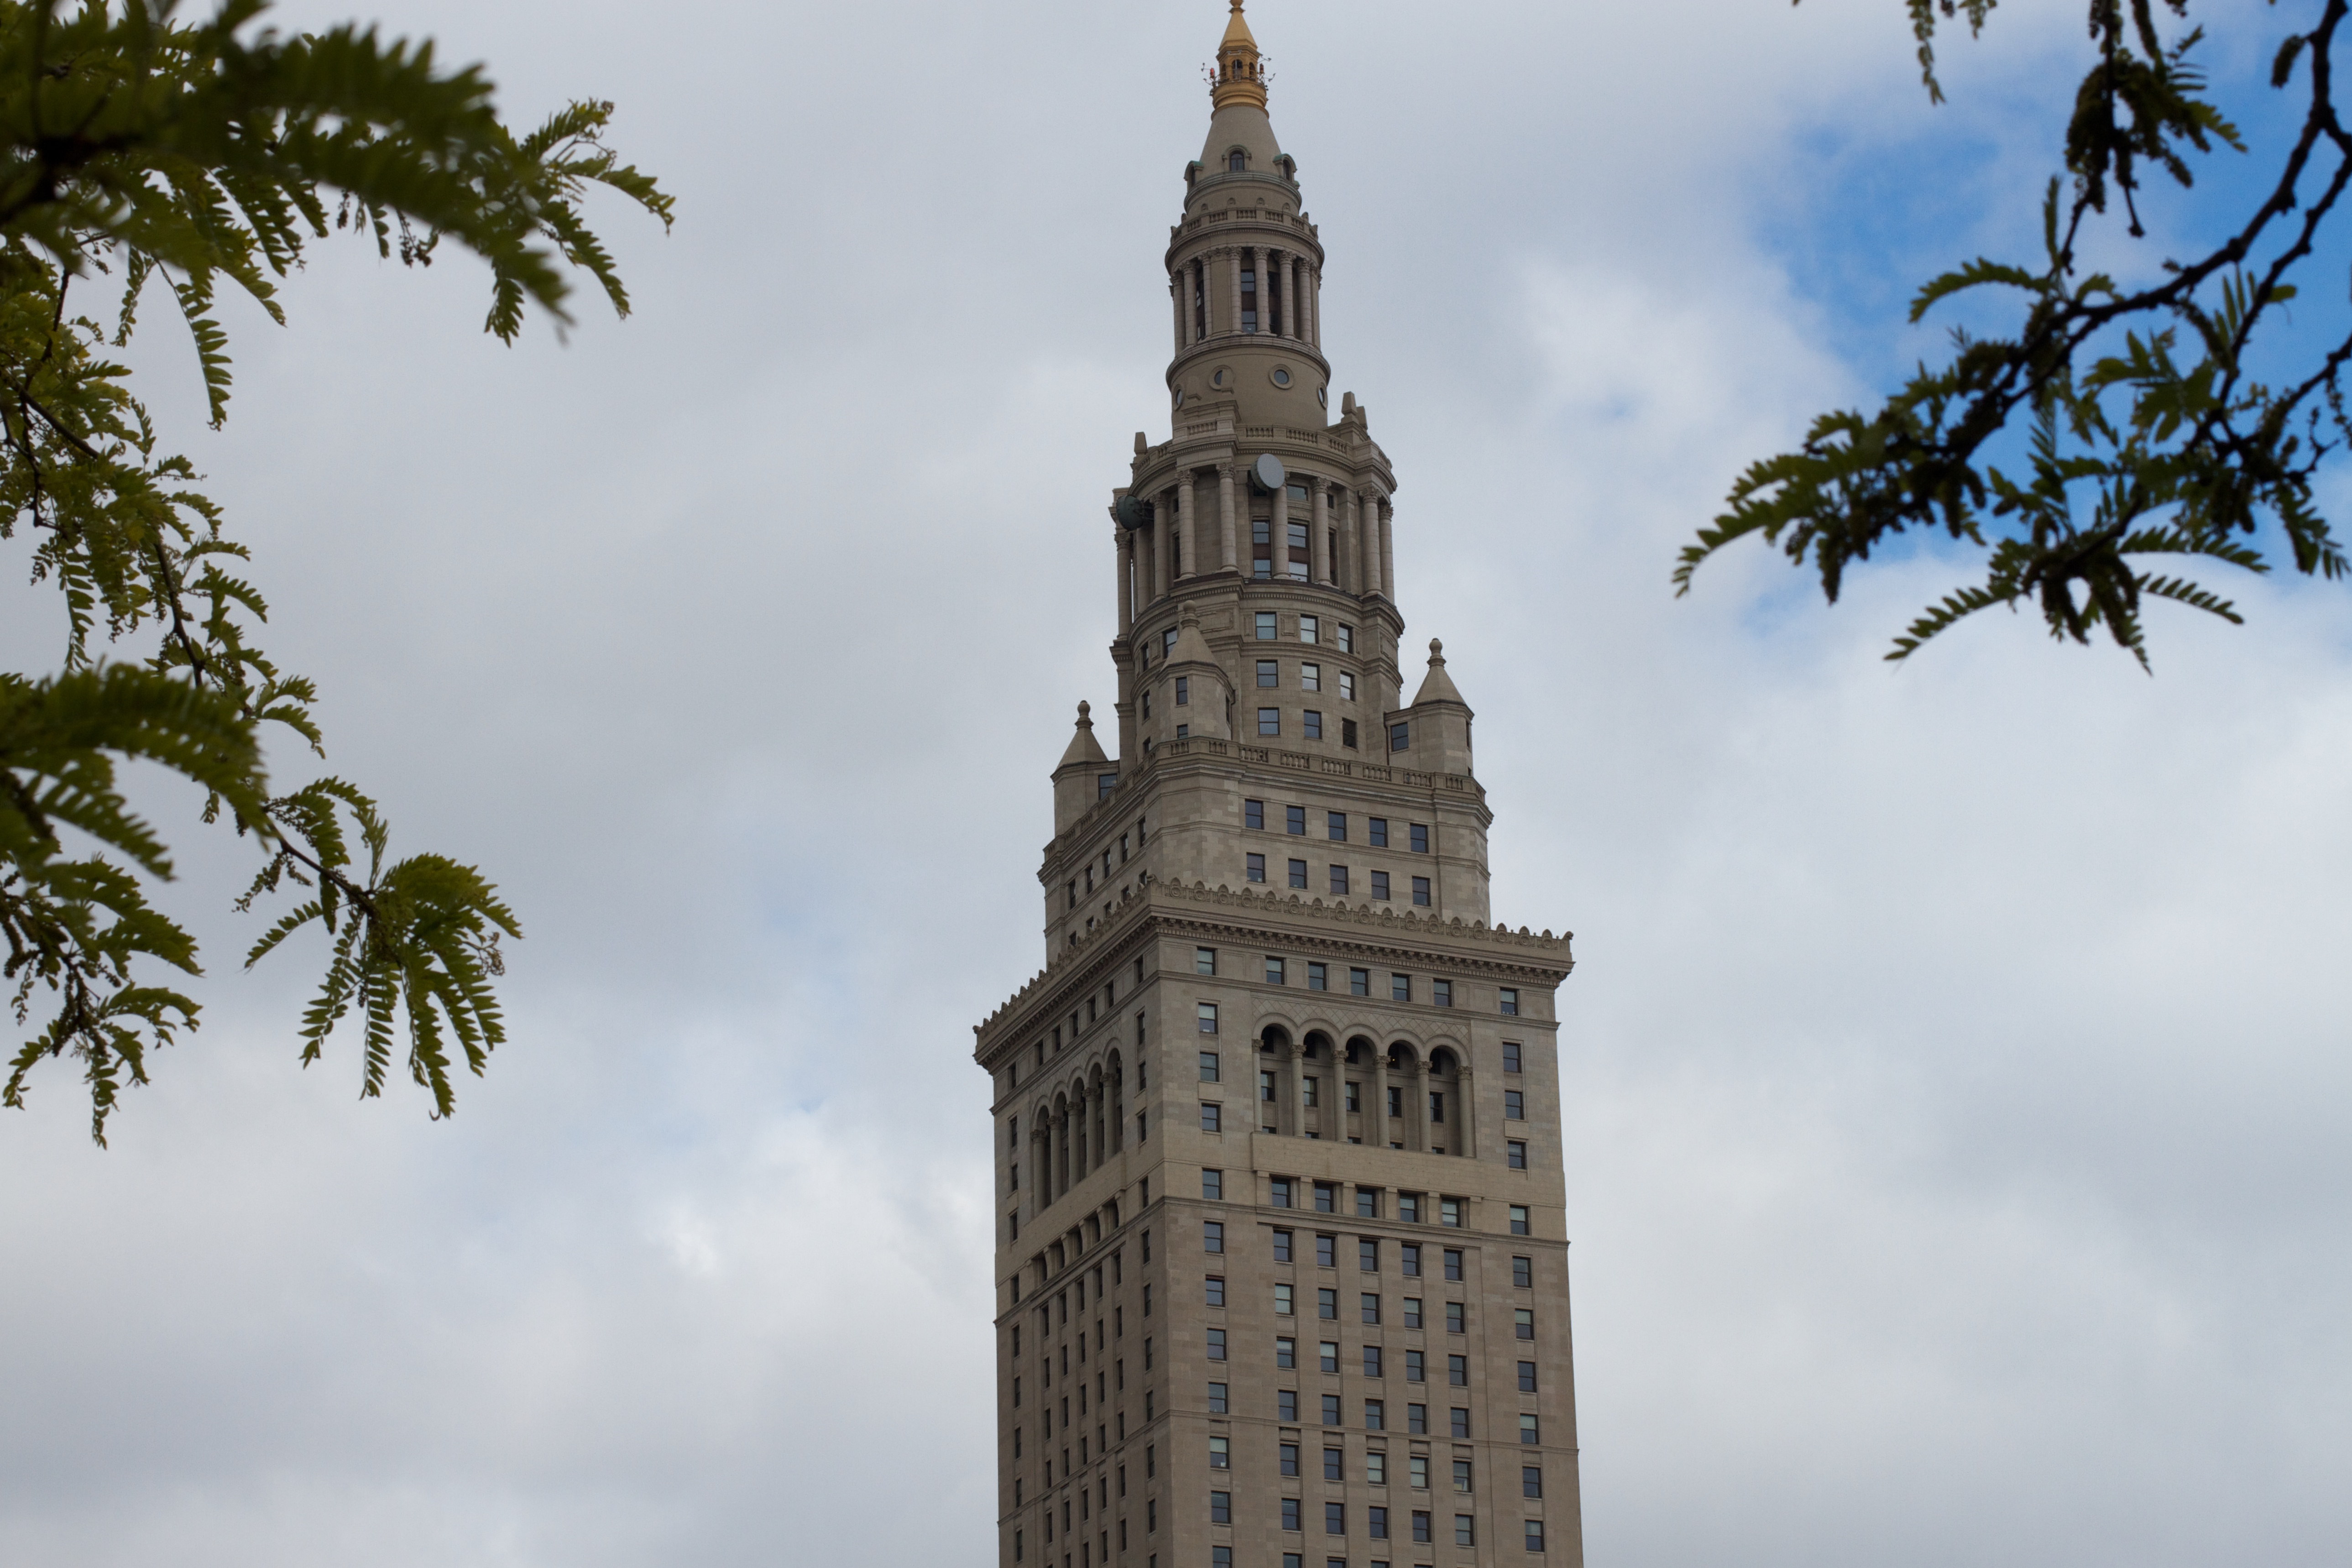
sky, skyscraper, tower, landmark, cathedral, place of worship, clock tower, bell tower, spire, steeple, raildog